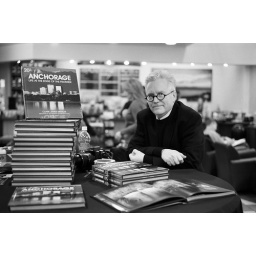
clark at his book signing in borders books